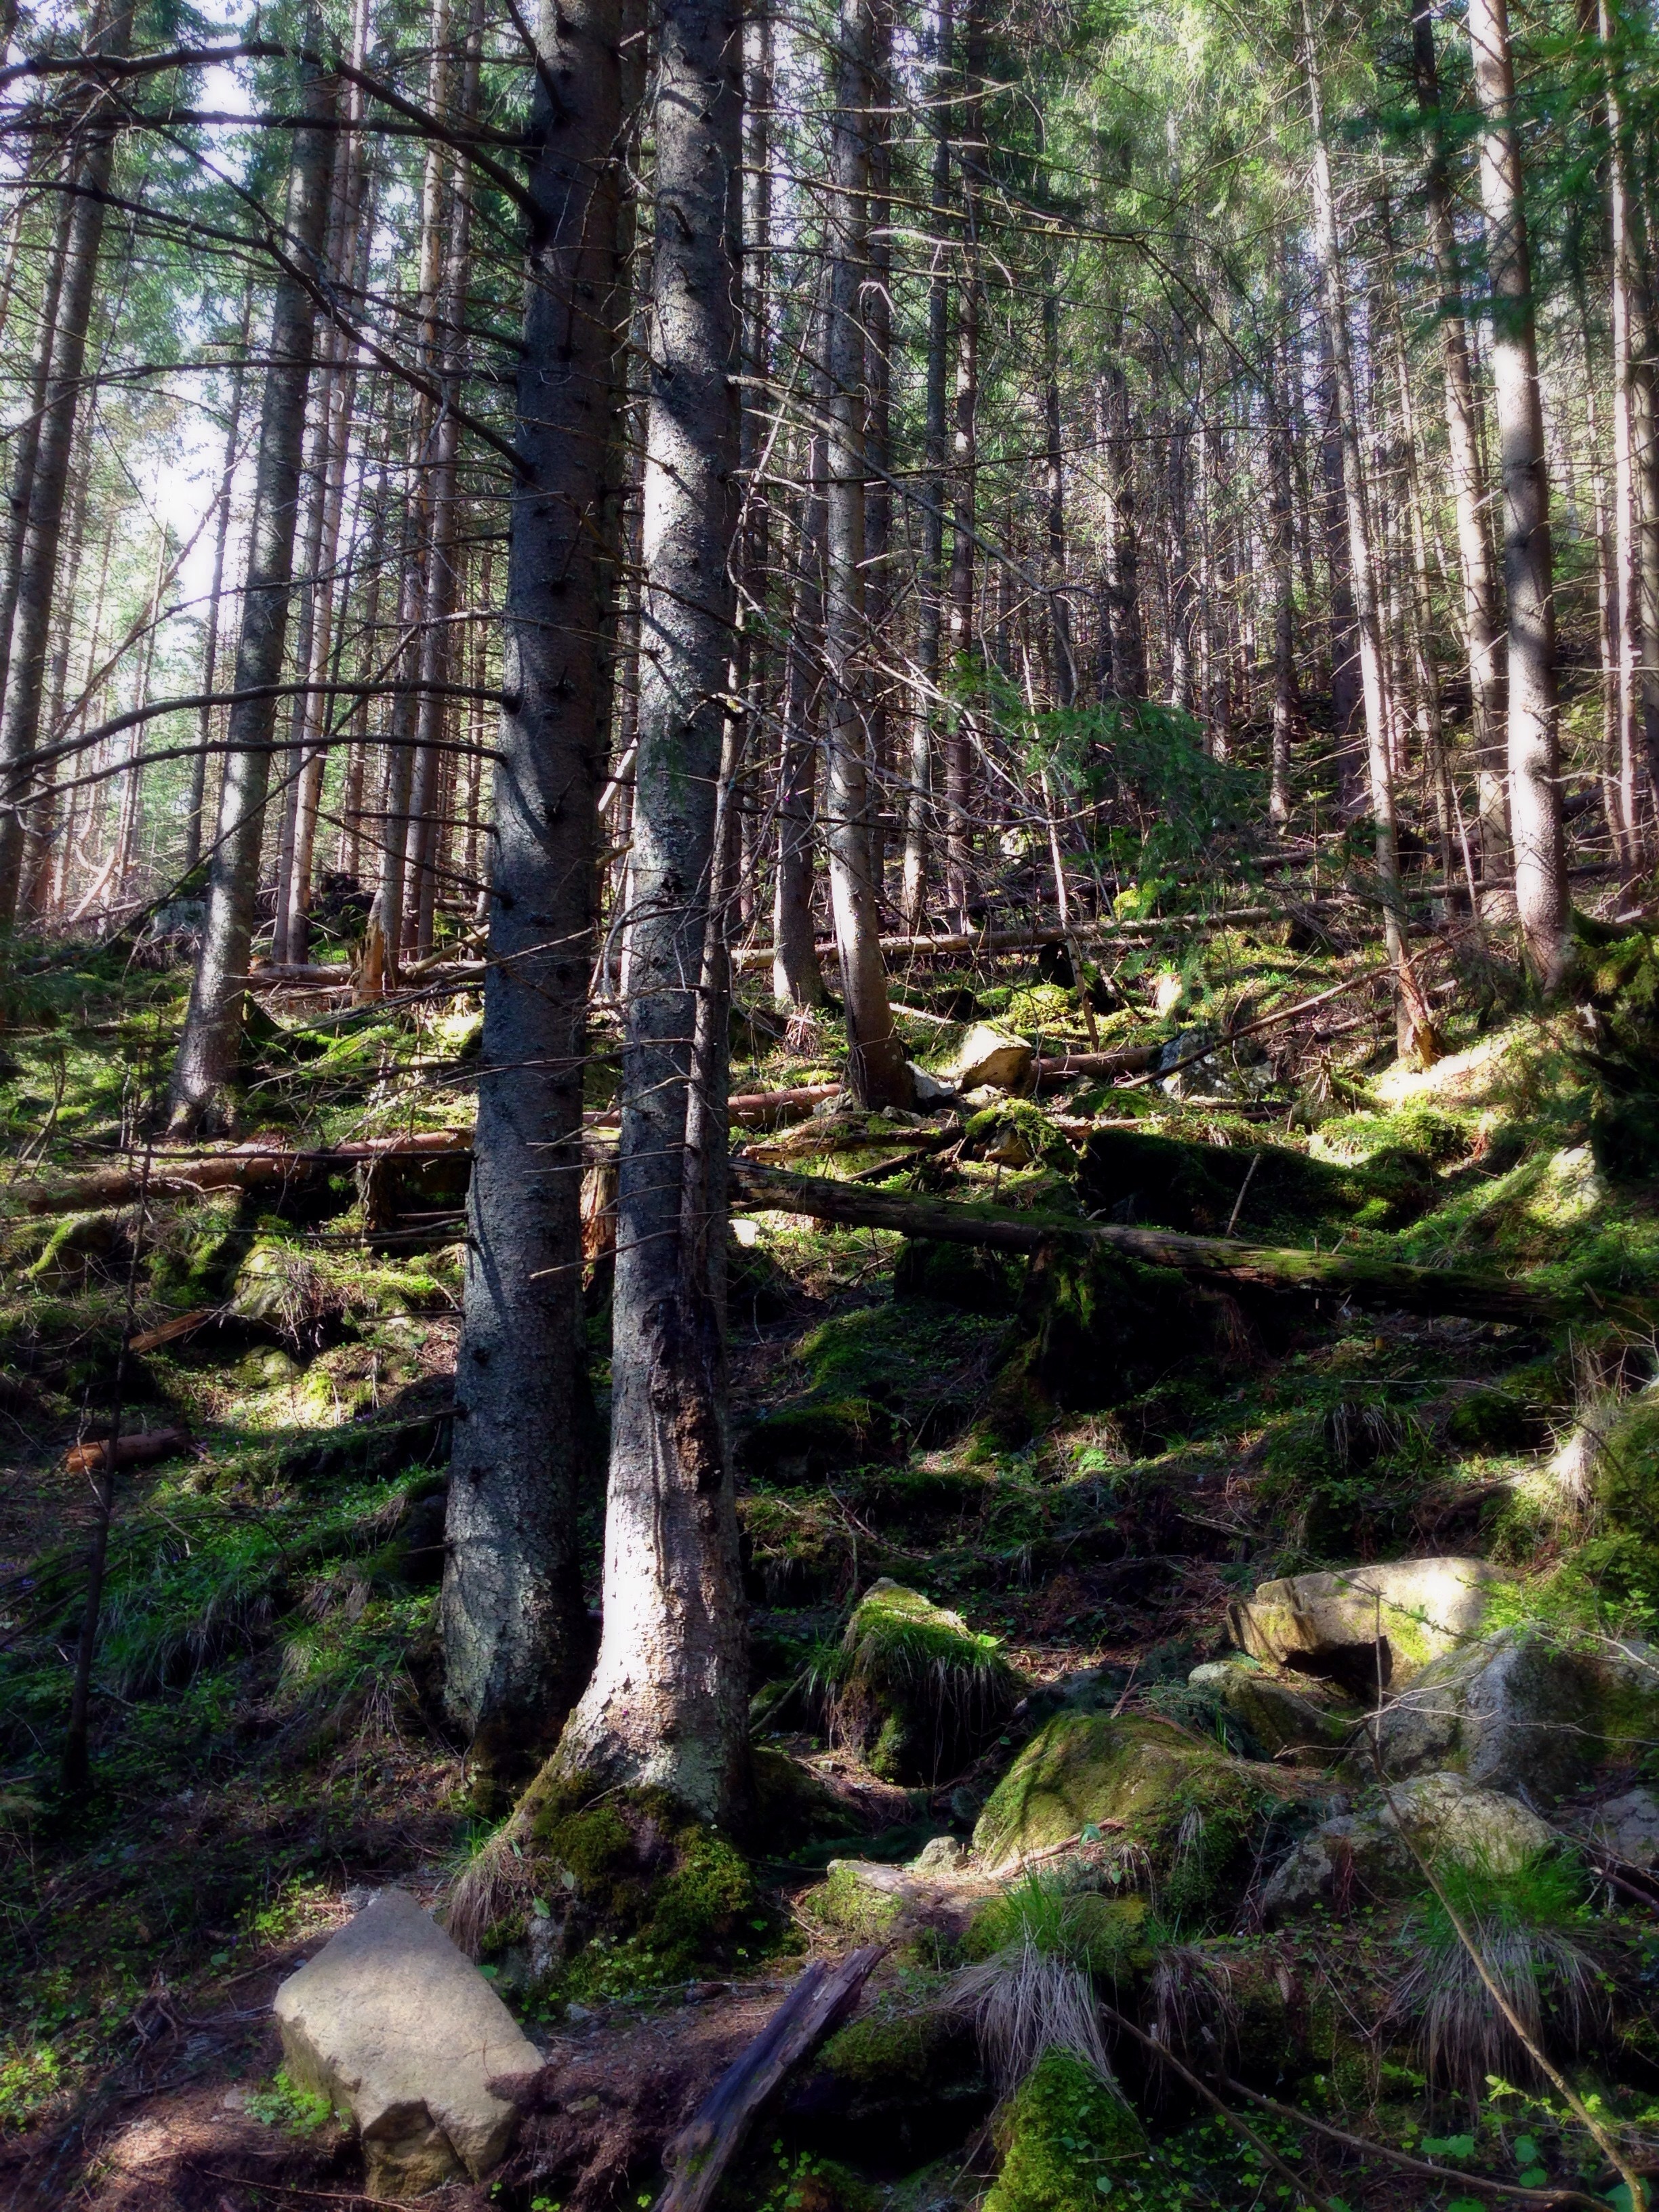
landscape, tree, forest, wilderness, plant, trail, stream, ridge, spruce, mountains, rainforest, deciduous, ravine, woodland, habitat, ecosystem, tatry, biome, old growth forest, natural environment, woody plant, temperate broadleaf and mixed forest, temperate coniferous forest, land plant